Douglas H. Sillers

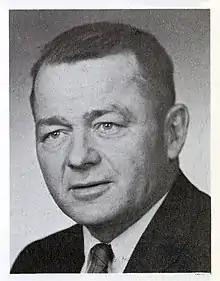
Sillers in 1963

Douglas H. Sillers (February 9, 1915 – August 1, 2011) was an Minnesotan politician who served in both the Minnesota House of Representatives and the Minnesota Senate.